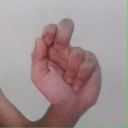
अक्षर: ढ